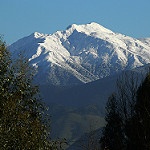
Scene: Outdoor